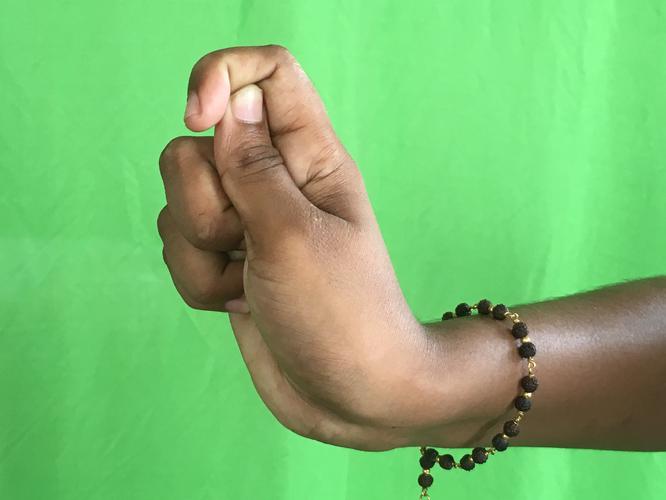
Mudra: Kapith
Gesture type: single_hand